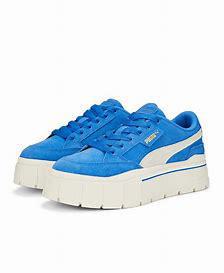
Brand: Puma
Model: Mayze